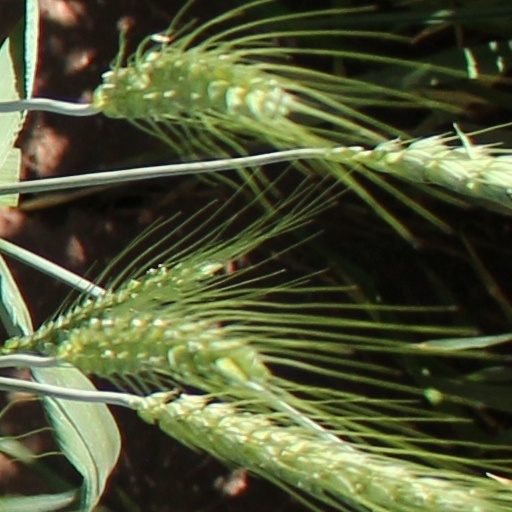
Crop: wheat